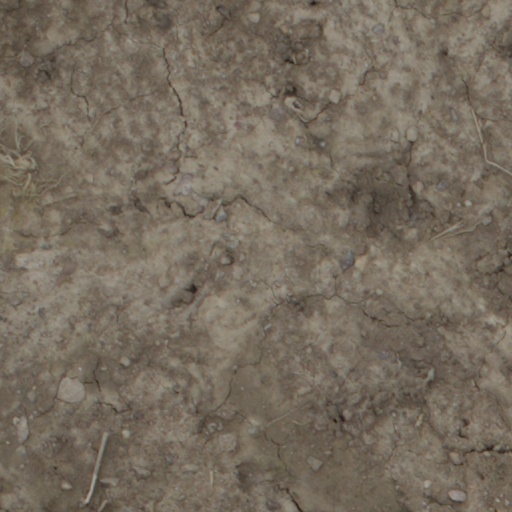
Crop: wheat